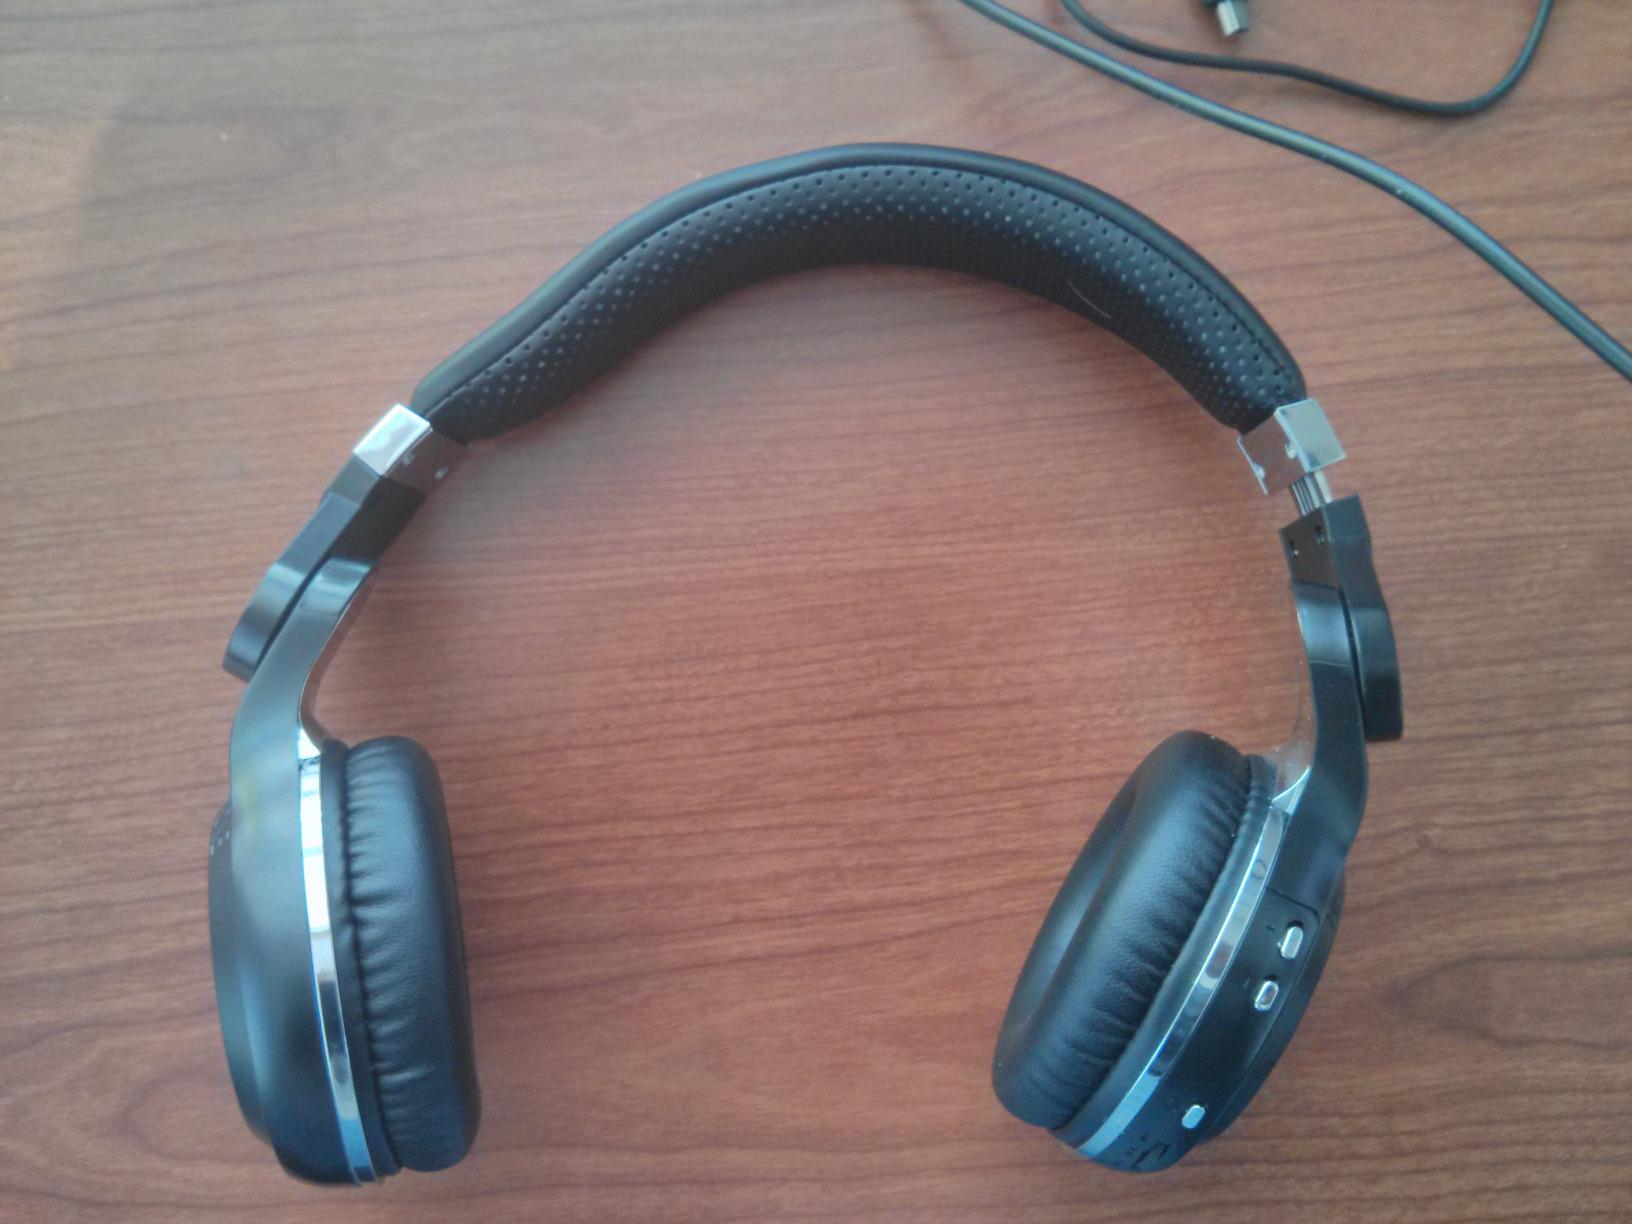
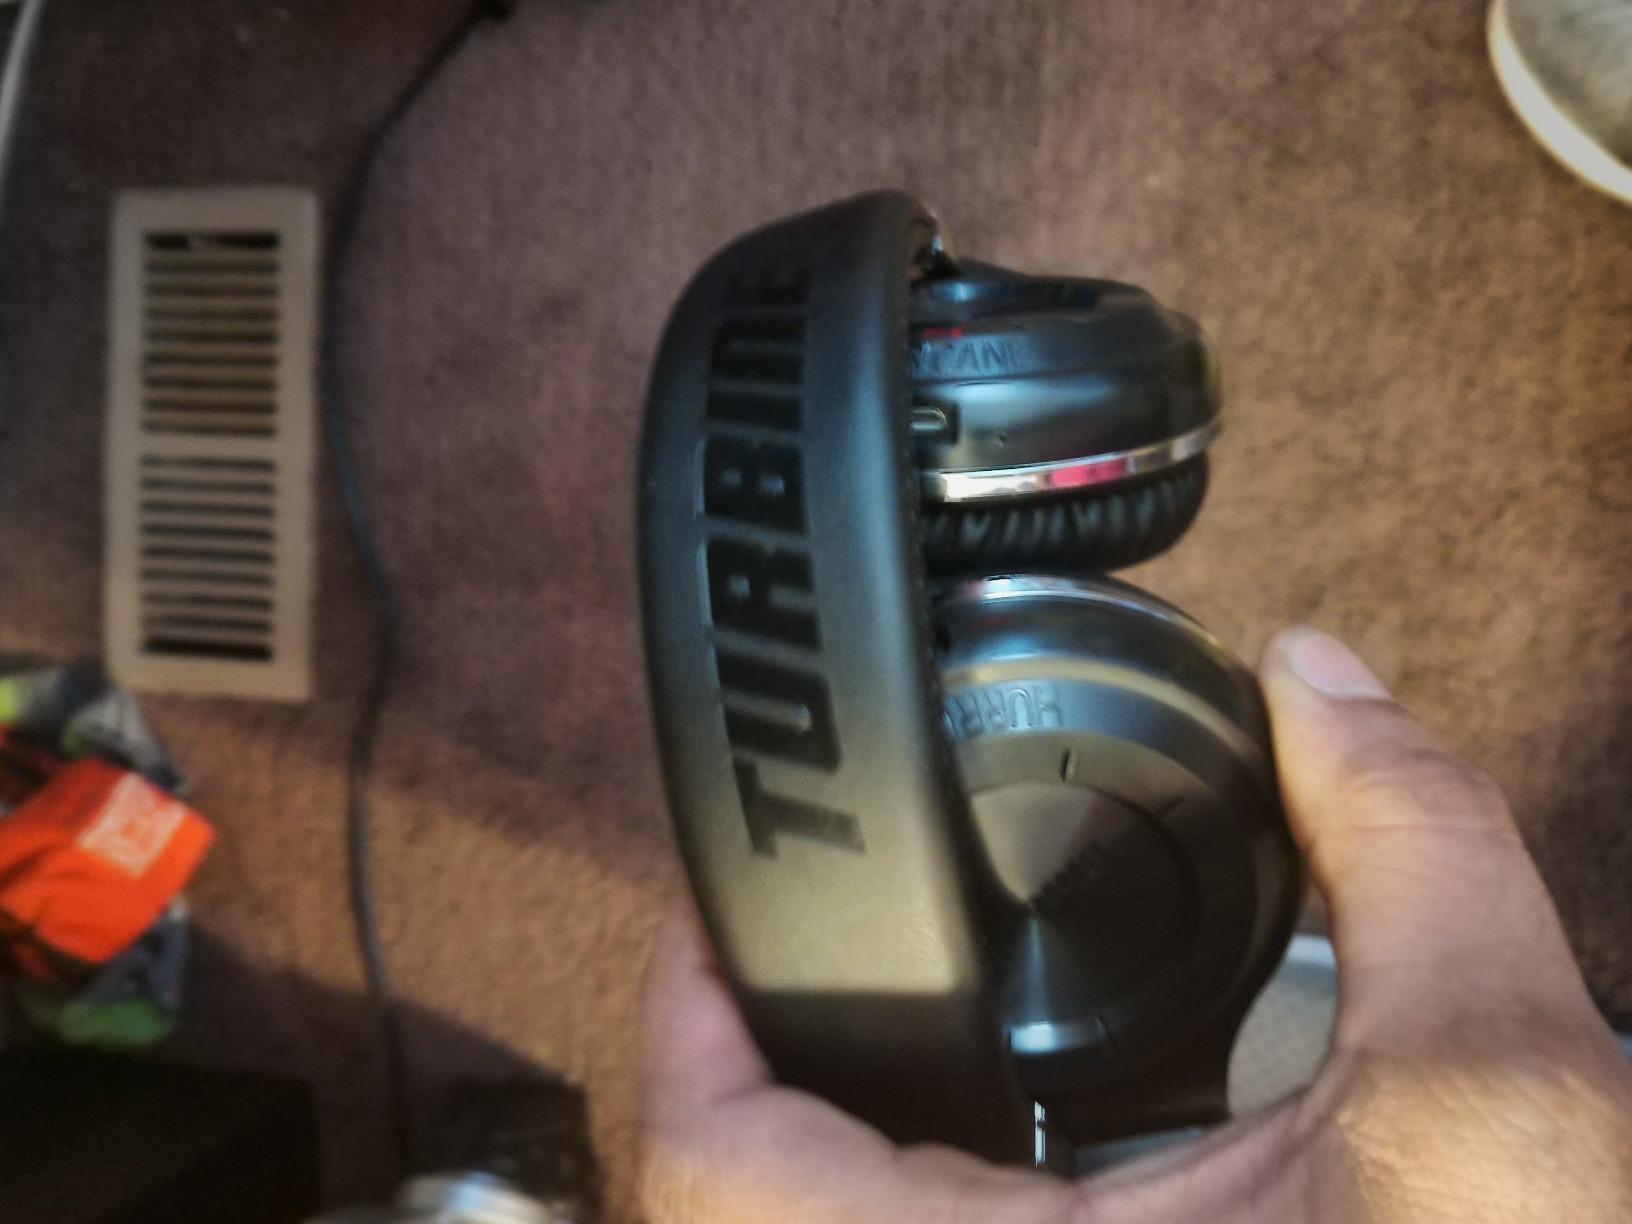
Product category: headphones
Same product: yes